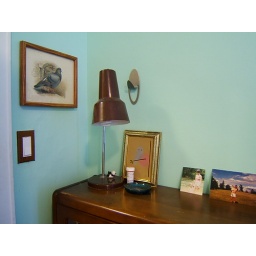
Found the brown Danish MCM lamp in the garbage walking home drunk one night. I'm awesome.